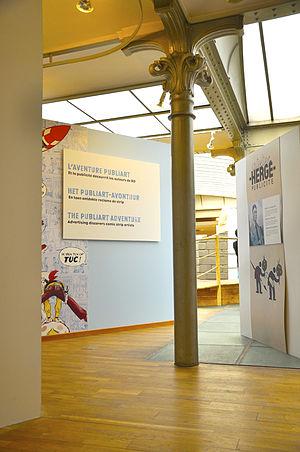
Espace Publiart du Centre belge de la bande dessinée
Le Centre belge de la bande dessinée, ou Musée de la BD, est un musée consacré à la bande dessinée. Il est installé à Bruxelles, rue des Sables, dans le bâtiment art nouveau conçu par Victor Horta en 1906 pour abriter les grands magasins de tissus Waucquez.